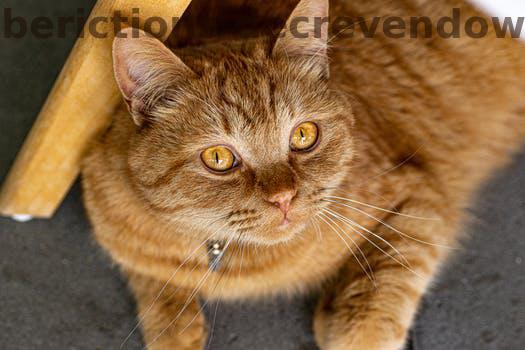
Label: Watermark